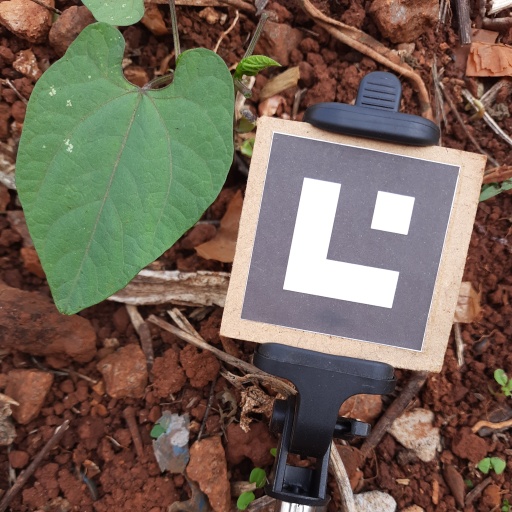
Observations: flat surface, no eating holes, under shade